Dagmar Käsling

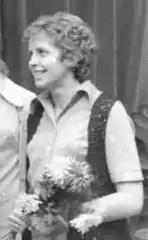
Käsling in 1972

Dagmar Käsling (later Lühnenschloß, born 15 February 1947 in Magdeburg) is a former East German athlete who competed mainly in the 400 metres.